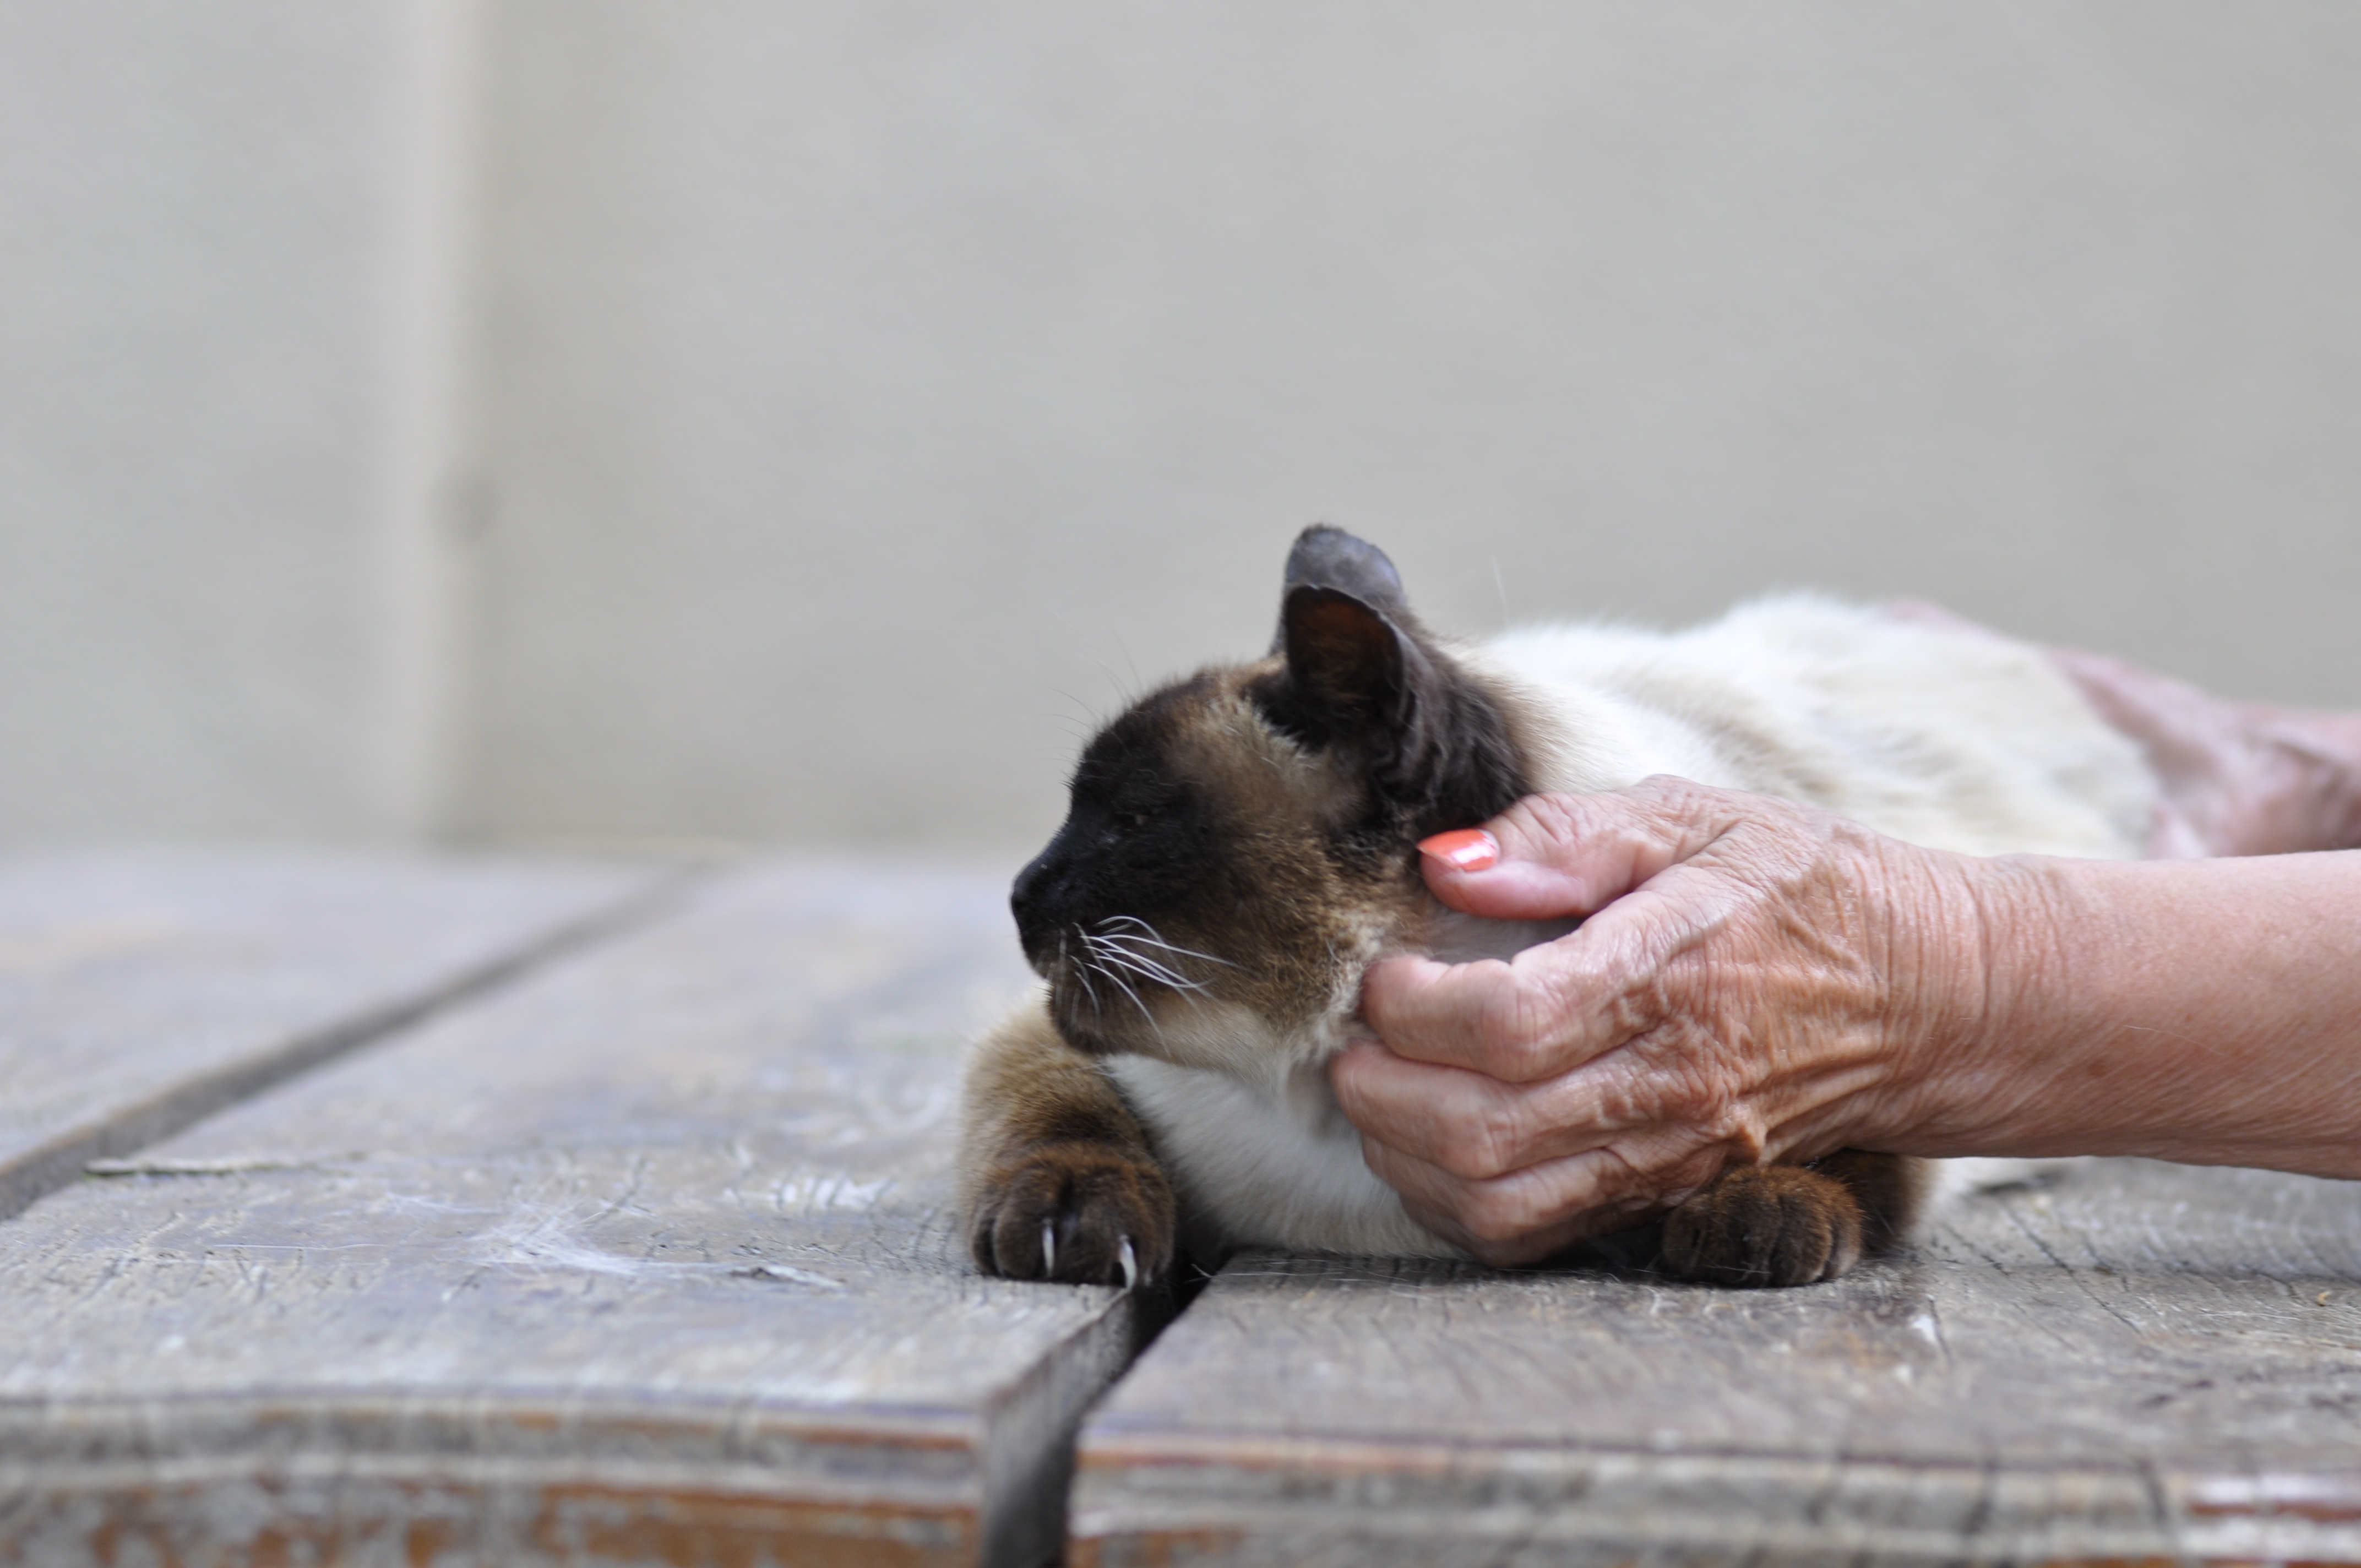
cat, animal, dog, pet, cute, kitten, fur, mammal, nature, puppy, siamese, white, feline, baby, grass, animals, fox, wildlife, young, wild, small, black, cats, eyes, domestic, felidae, small to medium sized cats, snout, whiskers, hand, burmese, carnivore, thai, fawn, tonkinese